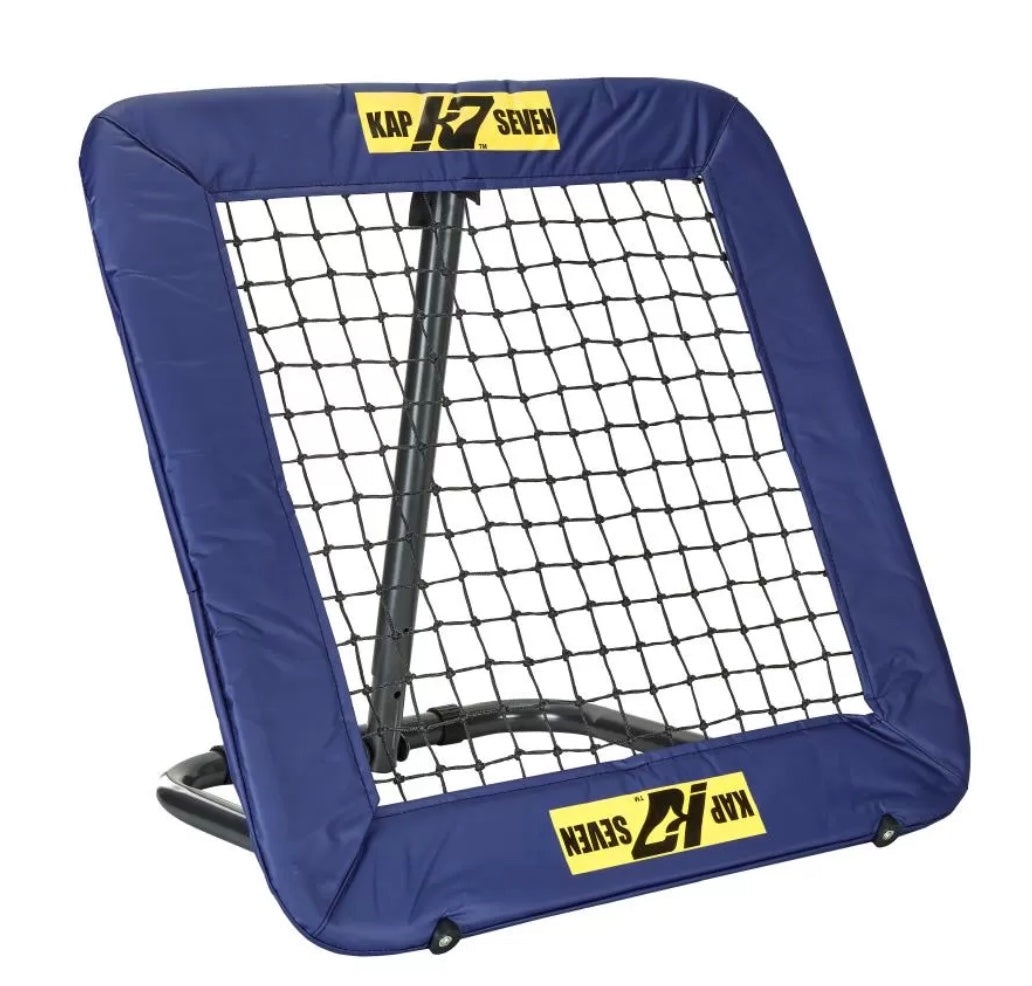
KAP7 REBOUNDER
ELEVATE YOUR GAME WITH THE KAP7 REBOUNDER, THE PERFECT SOLUTION FOR CONTINUOUS PRACTICE, IMPROVING YOUR WATER POLO SKILLS, AND DOMINATING IN THE POOL. DESIGNED TO BOUNCE THE BALL RIGHT BACK TO YOU, THIS DURABLE REBOUNDER ENHANCES PASSING SKILLS AND ACCURACY TRAINING. WITH DIMENSIONS OF 33" X 33" AND A STURDY 24 LBS BUILD, IT ENSURES STABILITY DURING INTENSE WORKOUTS. WATER AND RUST RESISTANCE, CUSHION PADDING EXTERIOR LINING, AND HIGH-QUALITY PLY-NYLON NETTING GUARANTEE DURABILITY AND COMFORT. FEATURES - WATER AND RUST RESISTANT - CUSHION PADDING EXTERIOR LINING - HIGH QUALITY PLY-NYLON NETTING - ADJUSTABLE POSITIONING DISCOVER THE KAP7 REBOUNDER: YOUR ESSENTIAL TOOL FOR WATER POLO TRAINING, BOTH POOLSIDE AND IN-POOL! "BUILT BY WATER POLO PLAYERS FOR WATER POLO PLAYERS"
Brand: productsgoogle
Category: Sporting Goods > Athletics > Water Polo > Water Polo Training Aids > Water Polo Rebound Boards